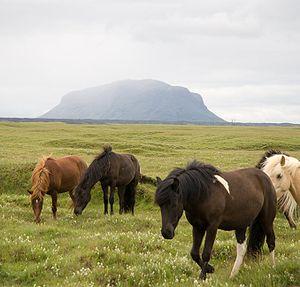
L'Islande, en forme longue la république d'Islande, est un pays insulaire d'Europe du Nord situé dans l'océan Atlantique. Géographiquement plus proche du continent américain du fait de sa proximité avec le Groenland, le pays est rattaché culturellement et historiquement à l'Europe. Ayant pour capitale et pour plus grande ville Reykjavik, son régime politique est une république parlementaire.
L'Islande est un pays insulaire de l'océan Atlantique Nord composé d'une île principale représentant 99,7 % de sa superficie autour de laquelle gravitent quelques petites îles et îlots, située sur la dorsale médio-atlantique dont elle représente la seule partie émergée. À une distance de 287 km au sud-est du Groenland, le pays se situe à quelques kilomètres au sud du cercle polaire arctique.